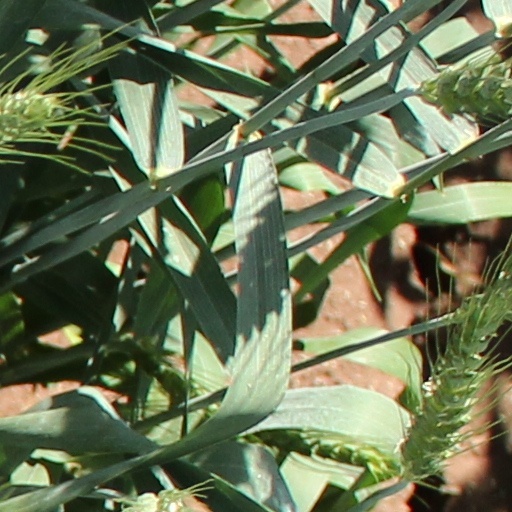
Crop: wheat